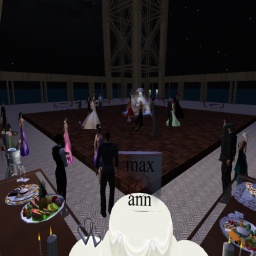
The dance floor (as seen through the cake topper =) photo by Greg Paslong